Keith J. Stalder

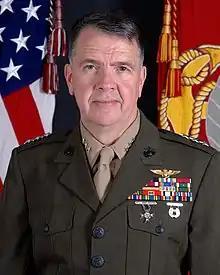
LtGen Keith J. Stalder, USMC

Lieutenant General Keith J. Stalder is a retired United States Marine Corps general, who last commanded the United States Marine Corps Forces Pacific from August 22, 2008, to September 2, 2010.